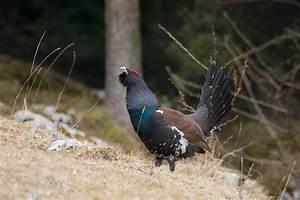
chicken